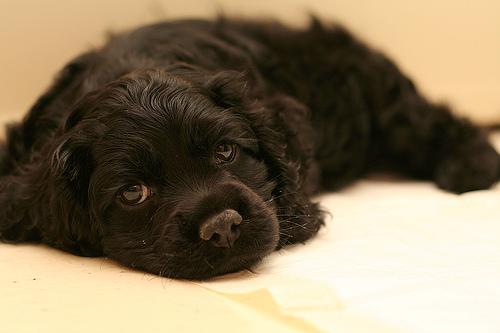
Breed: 286-n000111-cocker_spaniel